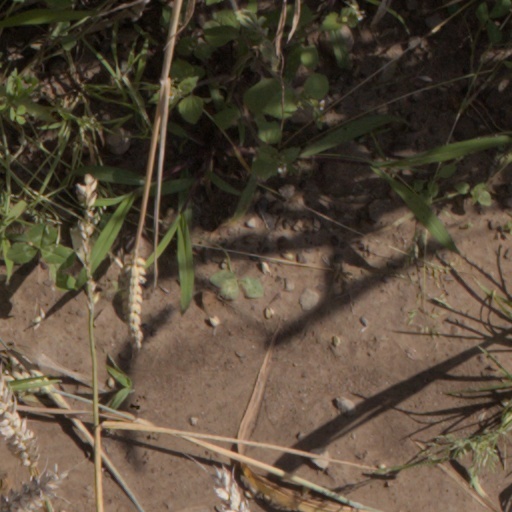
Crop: wheat